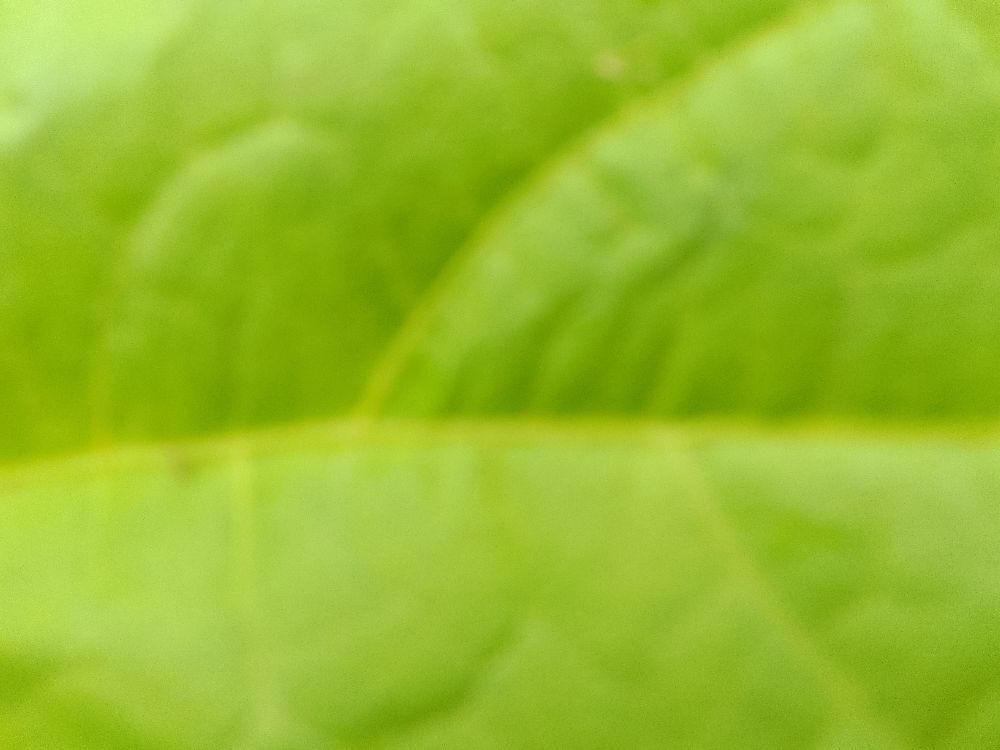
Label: healthy